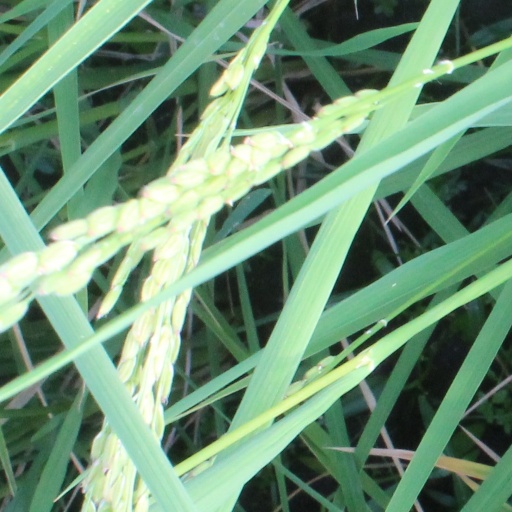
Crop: rice